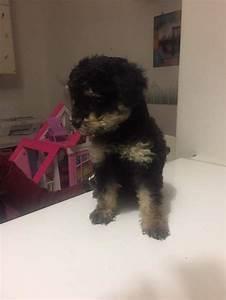
dog